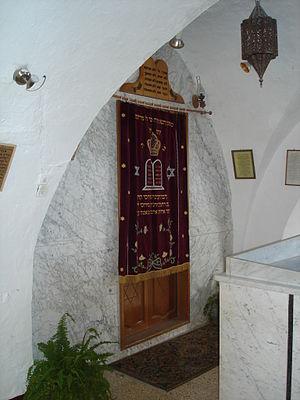
La synagogue libyenne de Jaffa est une synagogue construite dans un ancien hôtel, acquis en 1948 par des immigrants juifs de Libye. Située dans la rue Mazal Daggim, c’est la synagogue la plus ancienne de Tel Aviv-Jaffa.